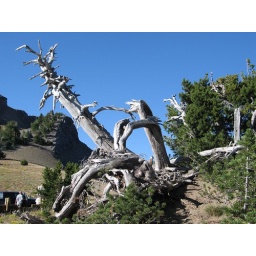
Old tree against the blue sky, Crater Lake NP, OR, Aug '05